BreakThru!

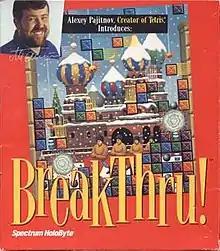
Windows cover art with Alexey Pajitnov

is a tile-matching puzzle video game released for Windows and MS-DOS in 1994. It was created by Steve Fry for the Japanese company ZOO Corporation and published by Spectrum HoloByte for the North American market.